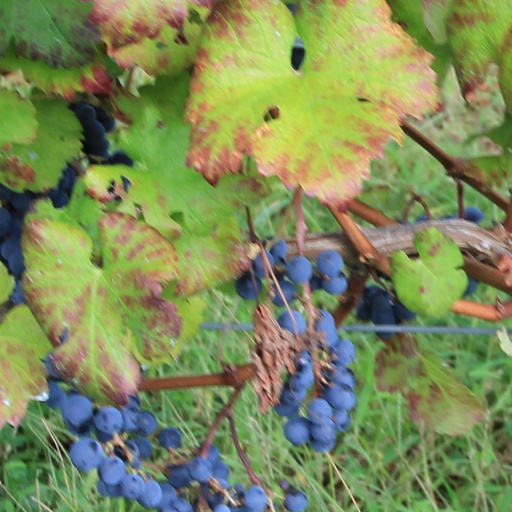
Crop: grape